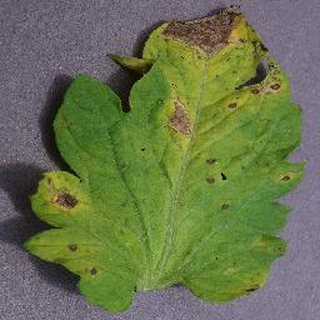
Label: tomato_septoria_leaf_spot